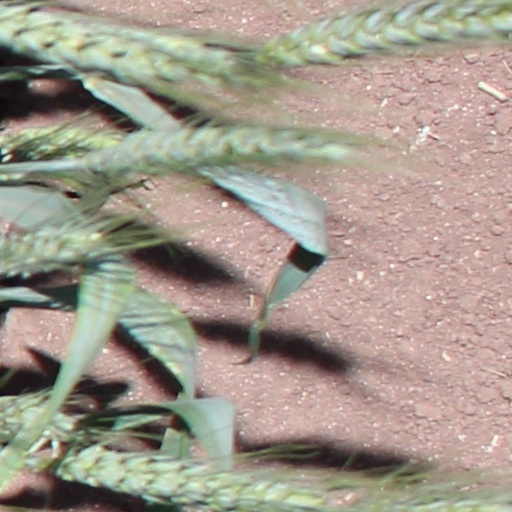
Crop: wheat